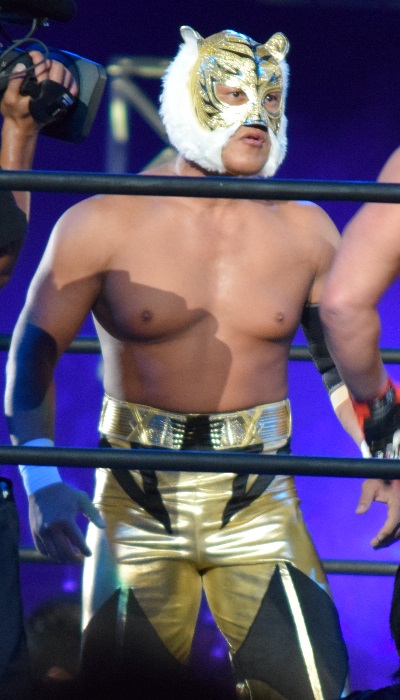
หน้ากากเสือ IV

|name = หน้ากากเสือ IV
|image = Tiger Mask IV 2015.JPG
|caption = หน้ากากเสือ IV ในเดือนสิงหาคม ค.ศ. 2015
|names = หน้ากากเสือ (IV)
|height = 1.70 เมตร (5 ฟุต 7 นิ้ว)
|weight = 81 กก. (180 ปอนด์)
|birth_place = อูรายาซุ จังหวัดชิบะ
|trainer = ซาโตรุ ซายามะ|หน้ากากเสือเดอะเกรทซาสุเกะ
|debut = 15 กรกฎาคม ค.ศ. 1995
โยชิฮิโร ยามาซากิ (Yoshihiro Yamazaki; 20 ตุลาคม ค.ศ. 1970) หรือที่รู้จักกันเป็นอย่างดีในชื่อ "หน้ากากเสือ" รุ่น IV (Tiger Mask IV) เป็นนักมวยปล้ำอาชีพชาวญี่ปุ่นซึ่งปัจจุบันแสดงผลงานให้กับนิวเจแปนโปรเรสต์ลิง ยามาซากิเป็นนักมวยปล้ำคนที่สี่ในภาพลักษณ์ของหน้ากากเสือ โดยใช้ภาพลักษณ์เช่นนี้มาตั้งแต่ ค.ศ. 1995 นี่เองที่ส่งผลให้เขาได้รับการสมมติในฐานะ "หน้ากากเสือ" เป็นช่วงระยะเวลาที่ยาวนานที่สุด
== ในสายอาชีพ ==
เมื่อครั้งยามาซากิยังหนุ่ม เขาได้รับการฝึกฝนจากหน้ากากเสือรุ่นแรก (ซาโตรุ ซายามะ) กับเดอะเกรทซาสุเกะ และแตกต่างไปจากมิตซูฮารุ มิซาววะ|หน้ากากเสือ II และโคจิ คาเนโมโตะ|หน้ากากเสือ III โดยยามาซากิ เป็นผู้ที่ได้รับการรับรองจากซายามะด้วยตนเอง นอกจากนี้ เขายังได้เดินทางไปยังประเทศเม็กซิโกเพื่อฝึกฝนศิลปะการต่อสู้แบบลูชาลีเบร Superluchas.net - Tag Archive - Tiger Mask IV
==== โททอลนันสต็อปแอ็คชันเรสต์ลิง ====
หน้ากากเสือ IV ได้ปรากฏตัวหลายครั้งในโทเทิลนอนสต็อปแอคเชินเรสต์ลิง‎|โททอลนันสต็อปแอ็คชันเรสต์ลิง (TNA) ผ่านความสัมพันธ์ในการทำงานระหว่างนิวเจแปนโปรเรสต์ลิง และทีเอ็นเอ เขาได้ปรากฏตัวในรายการทีเอ็นเอ แซซริฟฟิค 2007 กับการแข่งขันแบบสี่คน โดยมีคู่ปล้ำคืออเล็กซ์ เชลลีย์, เจอร์รี่ ลินน์ และแบรนดอน ซิลเวสไทร|เซนชิ เขายังได้ปรากฏตัวในการแข่งขันแบบคู่ของรายการ "อิมแพ็ค เรสต์ลิง|TNA อิมแพ็กต์!" ซึ่งเป็นการแสดงรายสัปดาห์ของทีเอ็นเอ ทั้งนี้ หน้ากากเสือ IV ได้รับการกำหนดสำหรับการปรากฏตัวแบบพิเศษ โดยที่ไม่เคยอยู่ในท้องเรื่องเป็นช่วงระยะที่ยาวนาน
== ในสื่ออื่น ==
นอกเหนือจากการแข่งขันมวยปล้ำแล้ว ยามาซากิยังได้ปรากฏตัวในการแข่งขันซาสึเกะครั้งที่สอง ใน ค.ศ. 1998 แม้กระนั้น เขาก็ล้มเหลวในการแข่งขันฝ่าอุปสรรคในด่านแรก Tiger Mask 4 « Puroresu Representin'
== ชีวิตส่วนตัว ==
เมื่อวันที่ 22 กรกฎาคม ค.ศ. 2006 ยามาซากิได้แต่งงานกับผู้หญิงวัย 32 ปี ซึ่งไม่ได้รับการเปิดเผยชื่อ หากแต่ทราบเพียงว่านามสกุลเดิมของเธอคือ นิชิมูระ
== ท่าไม้ตาย ==
* ท่าเผด็จศึก
**ไดฟวิงเฮดบัด
**มัลติเพิลเยอรมันซูเพลกซ์|ซูเพล็กซ์แบบผันแปร
***"เดสทรอยซูเพล็กซ์" / "ไทเกอร์ซูเพล็กซ์ '09" (ปั๊มแฮนเดิลเยอรมันซูเพลกซ์|ไทเกอร์)
***"มิลเลนเนียมซูเพล็กซ์" (เยอรมันซูเพลกซ์|ครอสเฟซ ชิกเคนวิง) – เป็นผู้คิดค้น
***เยอรมันซูเพลกซ์|ไทเกอร์
**ซิสซอร์อาร์มบาร์
== แชมป์และรางวัลต่างๆ ==
*All Japan Pro-Wrestling
**World Junior Heavyweight Championship (AJPW)|World Junior Heavyweight Championship (World Junior Heavyweight Championship (AJPW)#Title history|1 time)
*Michinoku Pro Wrestling
**Apex of Triangle Six–Man Tag Team Championship (1 time) – with Masanori Murakawa|The Great Sasuke and Gran Hamada
**British Commonwealth Junior Heavyweight Championship|British Commonwealth Jr. Heavyweight Championship (British Commonwealth Junior Heavyweight Championship#Title History|2 times)
**Fukumen World League (2000, 2007)
**Fukumen World Tag League (2000) – with Gran Hamada
*National Wrestling Alliance
**NWA World Junior Heavyweight Championship (NWA World Junior Heavyweight Championship#Title history|2 times)
*New Japan Pro-Wrestling
**IWGP Junior Heavyweight Championship (List of IWGP Junior Heavyweight Champions|6 times)
**IWGP Junior Heavyweight Tag Team Championship (List of IWGP Junior Heavyweight Tag Team Champions#Title history|2 times) – with Jushin Thunder Liger (1) and Robbie Eagles (List of IWGP Junior Heavyweight Tag Team Champions#Title history|1)
**Best of the Super Juniors (Best of the Super Juniors#2004|2004, Best of the Super Juniors#2005|2005)
**Jr. Heavyweight MVP Award (2005)
*Pro Wrestling Illustrated
**PWI ranked him #21 of the top 500 singles wrestlers in the Pro Wrestling Illustrated#PWI 500|PWI 500 in 2005
**PWI ranked him #431 of the top 500 singles wrestlers in the PWI Years in 2003
*Pro Wrestling Noah
**GHC Junior Heavyweight Tag Team Championship (GHC Junior Heavyweight Tag Team Championship#Title history|2 times) – with Tiger Mask III (1) and Jushin Thunder Liger (1)
**NTV G+ Cup Junior Heavyweight Tag League (NTV G+ Cup Junior Heavyweight Tag League#2013|2013) – Jushin Thunder Liger
*Universal Wrestling Association
**UWA World Middleweight Championship (UWA World Middleweight Championship#Title history|1 time)
=== นัดที่เดิมพัน ===
|class="wikitable sortable" width=100% style="text-align: center"
|-
!style="background: #e3e3e3;" width=20% scope="col"|Winner (wager)
!style="background: #e3e3e3;" width=20% scope="col"|Loser (wager)
!style="background: #e3e3e3;" width=20% scope="col"|Location
!style="background: #e3e3e3;" width=20% scope="col"|Event
!style="background: #e3e3e3;" width=15% scope="col"|Date
!class="unsortable" style="background: #e3e3e3;" width=5% scope="col"|Notes
|-
|Tiger Mask IV (IWGP Junior Heavyweight Championship)
|Rocky Romero|Black Tiger (IV) (mask)
|Tokyo, Japan
|"Resolution '09"
|
|
|-
|Tiger Mask (mask)
|Tatsuhito Takaiwa|Black Tiger (V) (mask)
|Osaka, Japan
|Dominion 6.20
|
|
|-
|Tiger Mask (mask)
|Tomohiro Ishii (hair)
|Tokyo, Japan
|"Fantastica Mania 2011|Fantastica Mania"
|
|
|-
|Tiger Mask (mask)
|Tomohiro Ishii|Black Tiger (VI) (mask)
|Sendai, Japan
|The New Beginning (2011)|The New Beginning
|
|
|
== อ้างอิง ==
== แหล่งข้อมูลอื่น ==
* Official profile at NJPW.co.jp
Navboxes|
หมวดหมู่:นักมวยปล้ำอาชีพชายชาวญี่ปุ่น
หมวดหมู่:นักมวยปล้ำสวมหน้ากาก